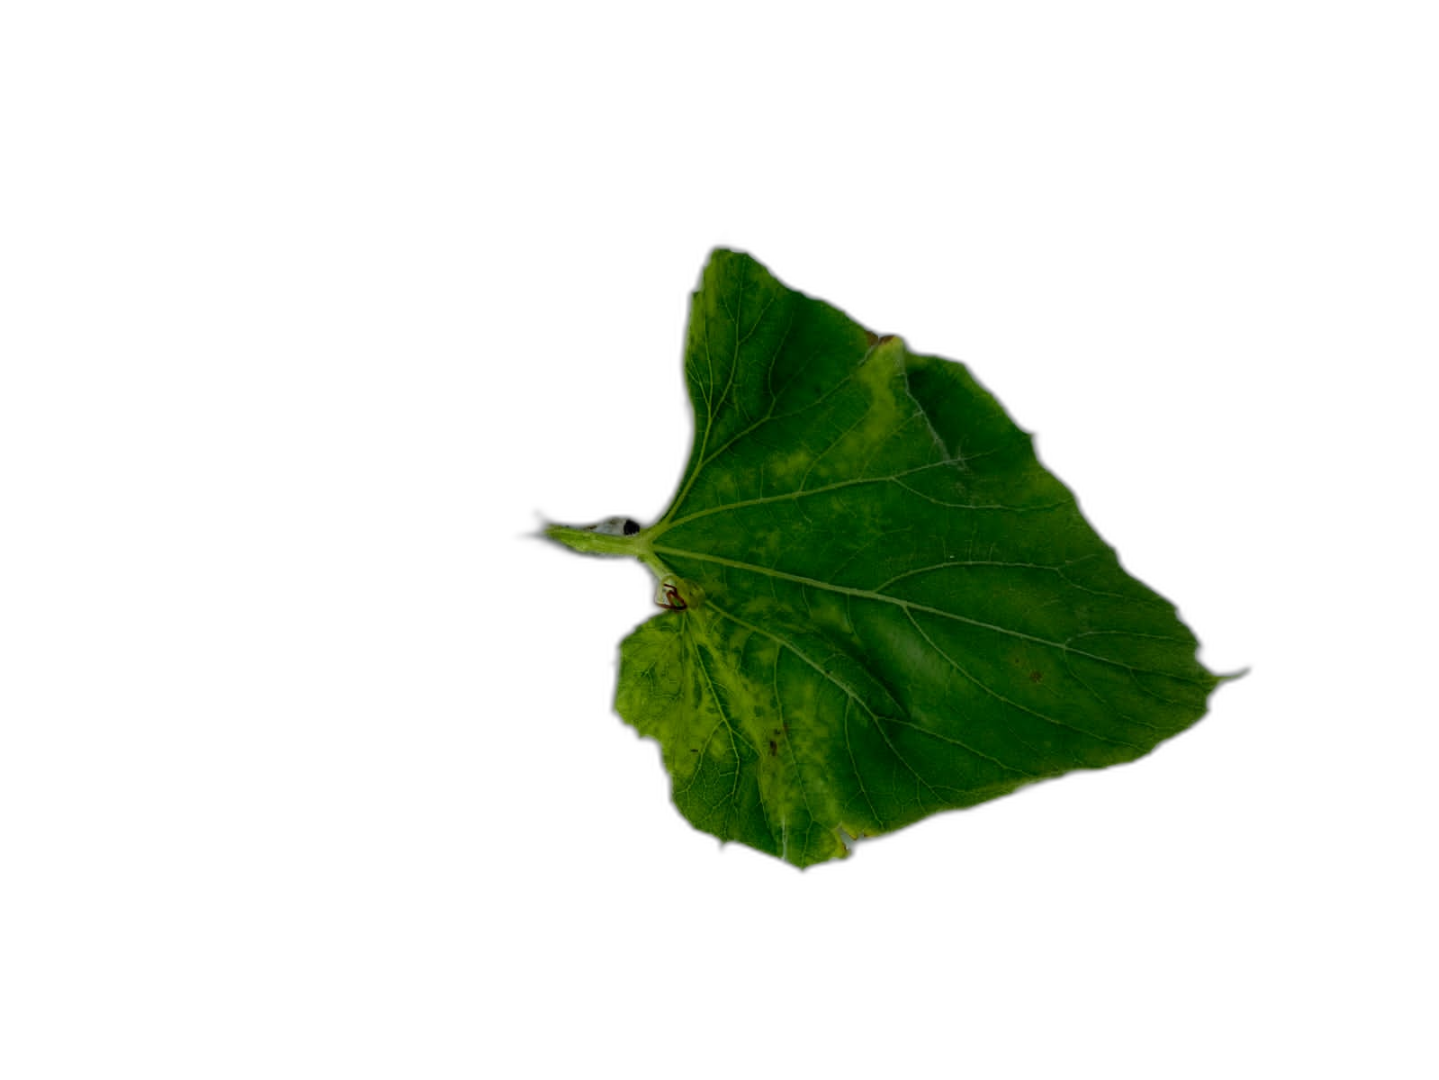
Crop: Bottle Gourd
Label: Mosaic_Virus